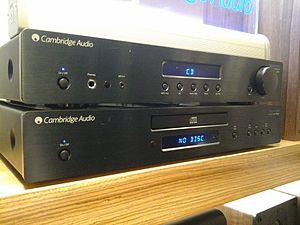
Amplificateur audio et lecteur CD de marque Cambridge Audio.
Cambridge Audio est une société britannique présente sur le marché de la haute fidélité depuis 1968. Cette société a apporté certaines innovations technologiques sur ce marché.